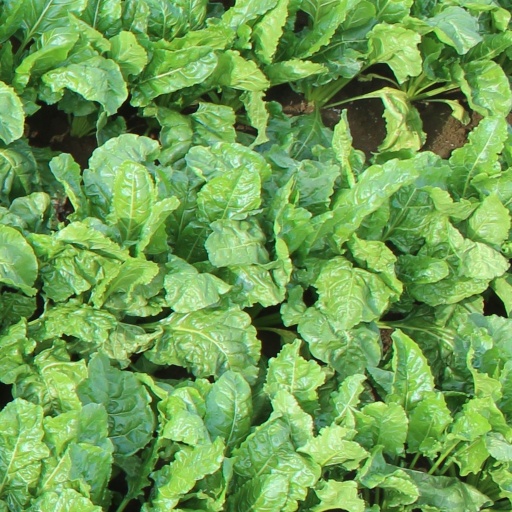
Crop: sugar beet